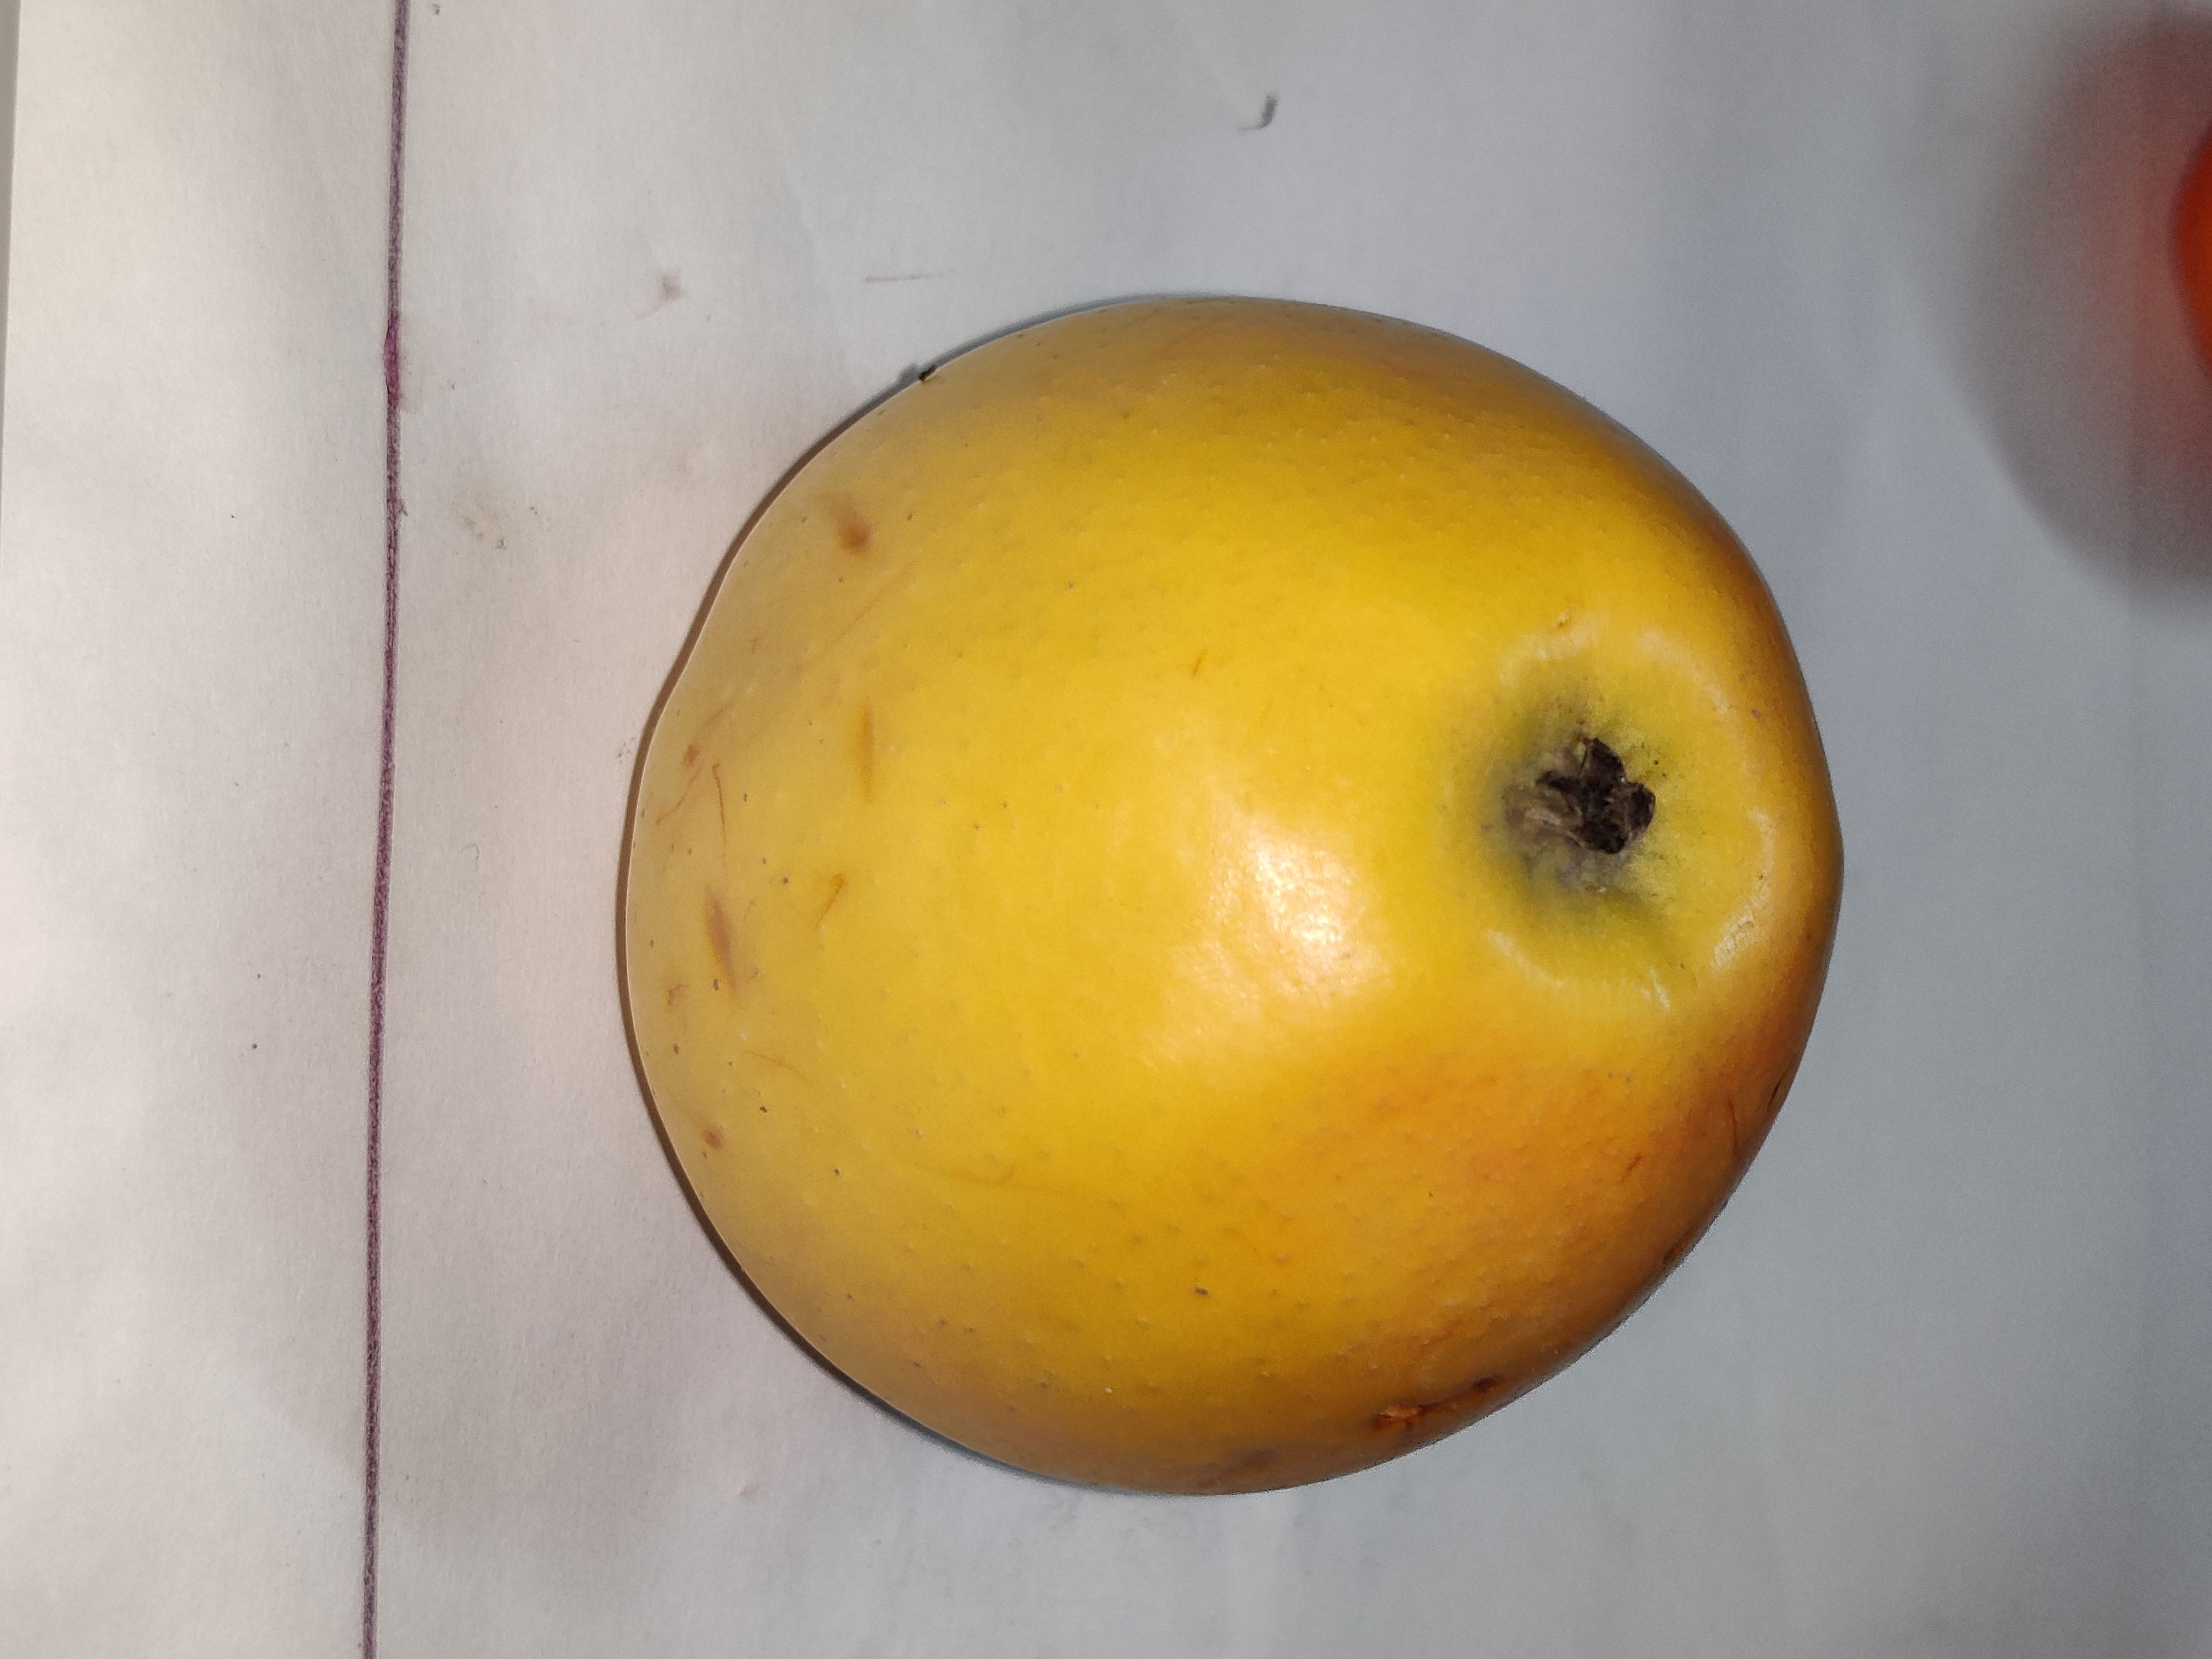
Fruit: apple
Grade: 2nd-grade